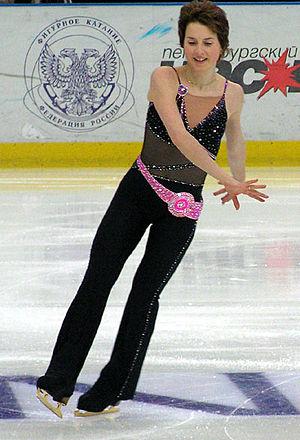
Irina Edouardovna Sloutskaïa, est une patineuse artistique russe. Elle a remporté quatre fois son championnat national, sept fois les championnats d'Europe ce qui constitue un record et deux fois les championnats du monde. Un titre de championne olympique manque à son palmarès, après avoir conquis deux médailles aux Jeux olympiques d'hiver de 2002 et 2006.